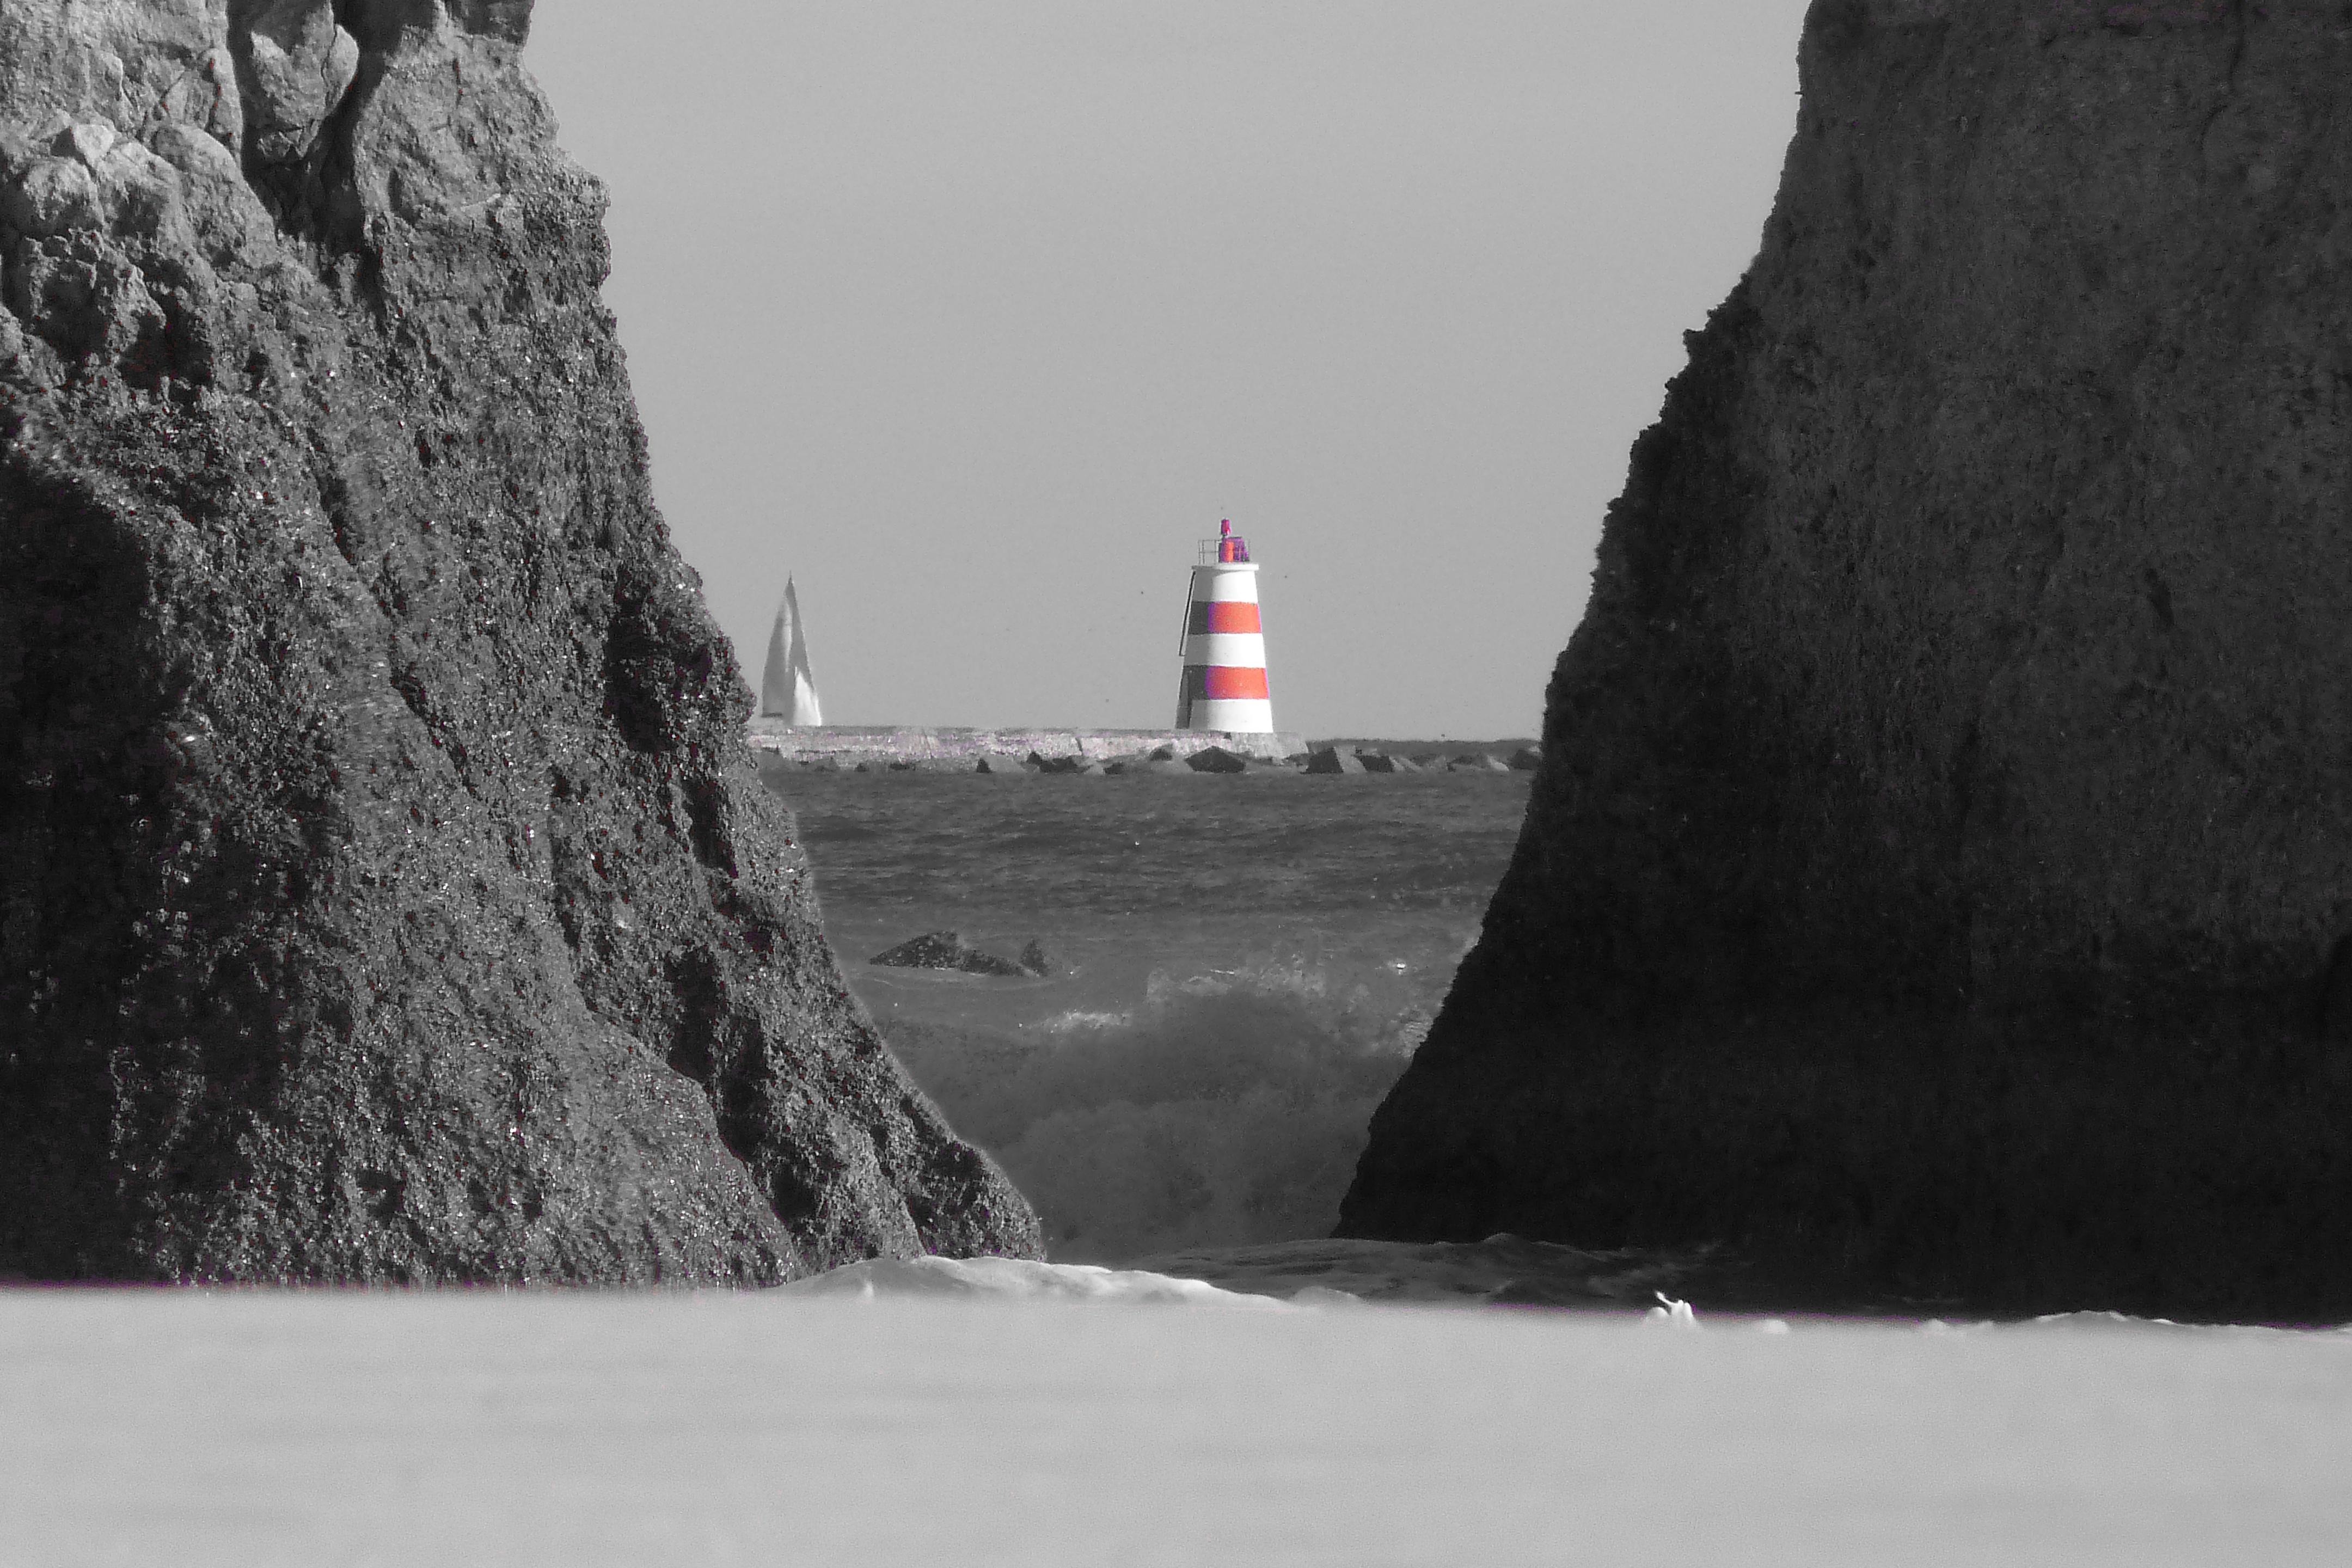
beach, sea, coast, water, rock, ocean, snow, winter, lighthouse, wave, cliff, tower, weather, monochrome, terrain, algarve